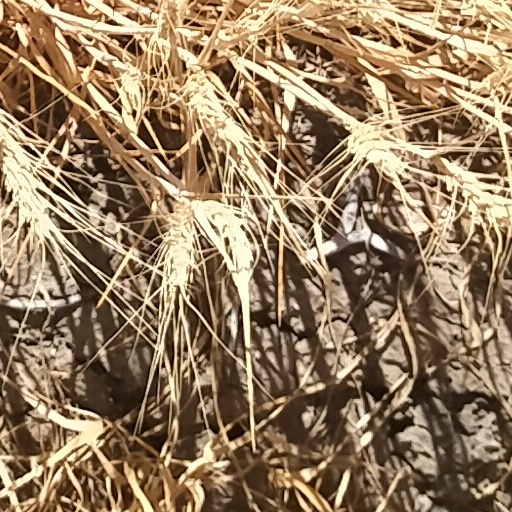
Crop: wheat